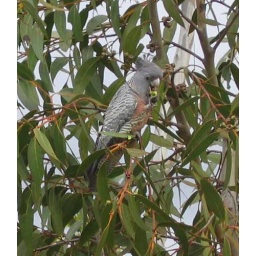
my favourite birds are the local Gang-Gang cockatoos - this is a girl in a eucalyptus tree in the front yard